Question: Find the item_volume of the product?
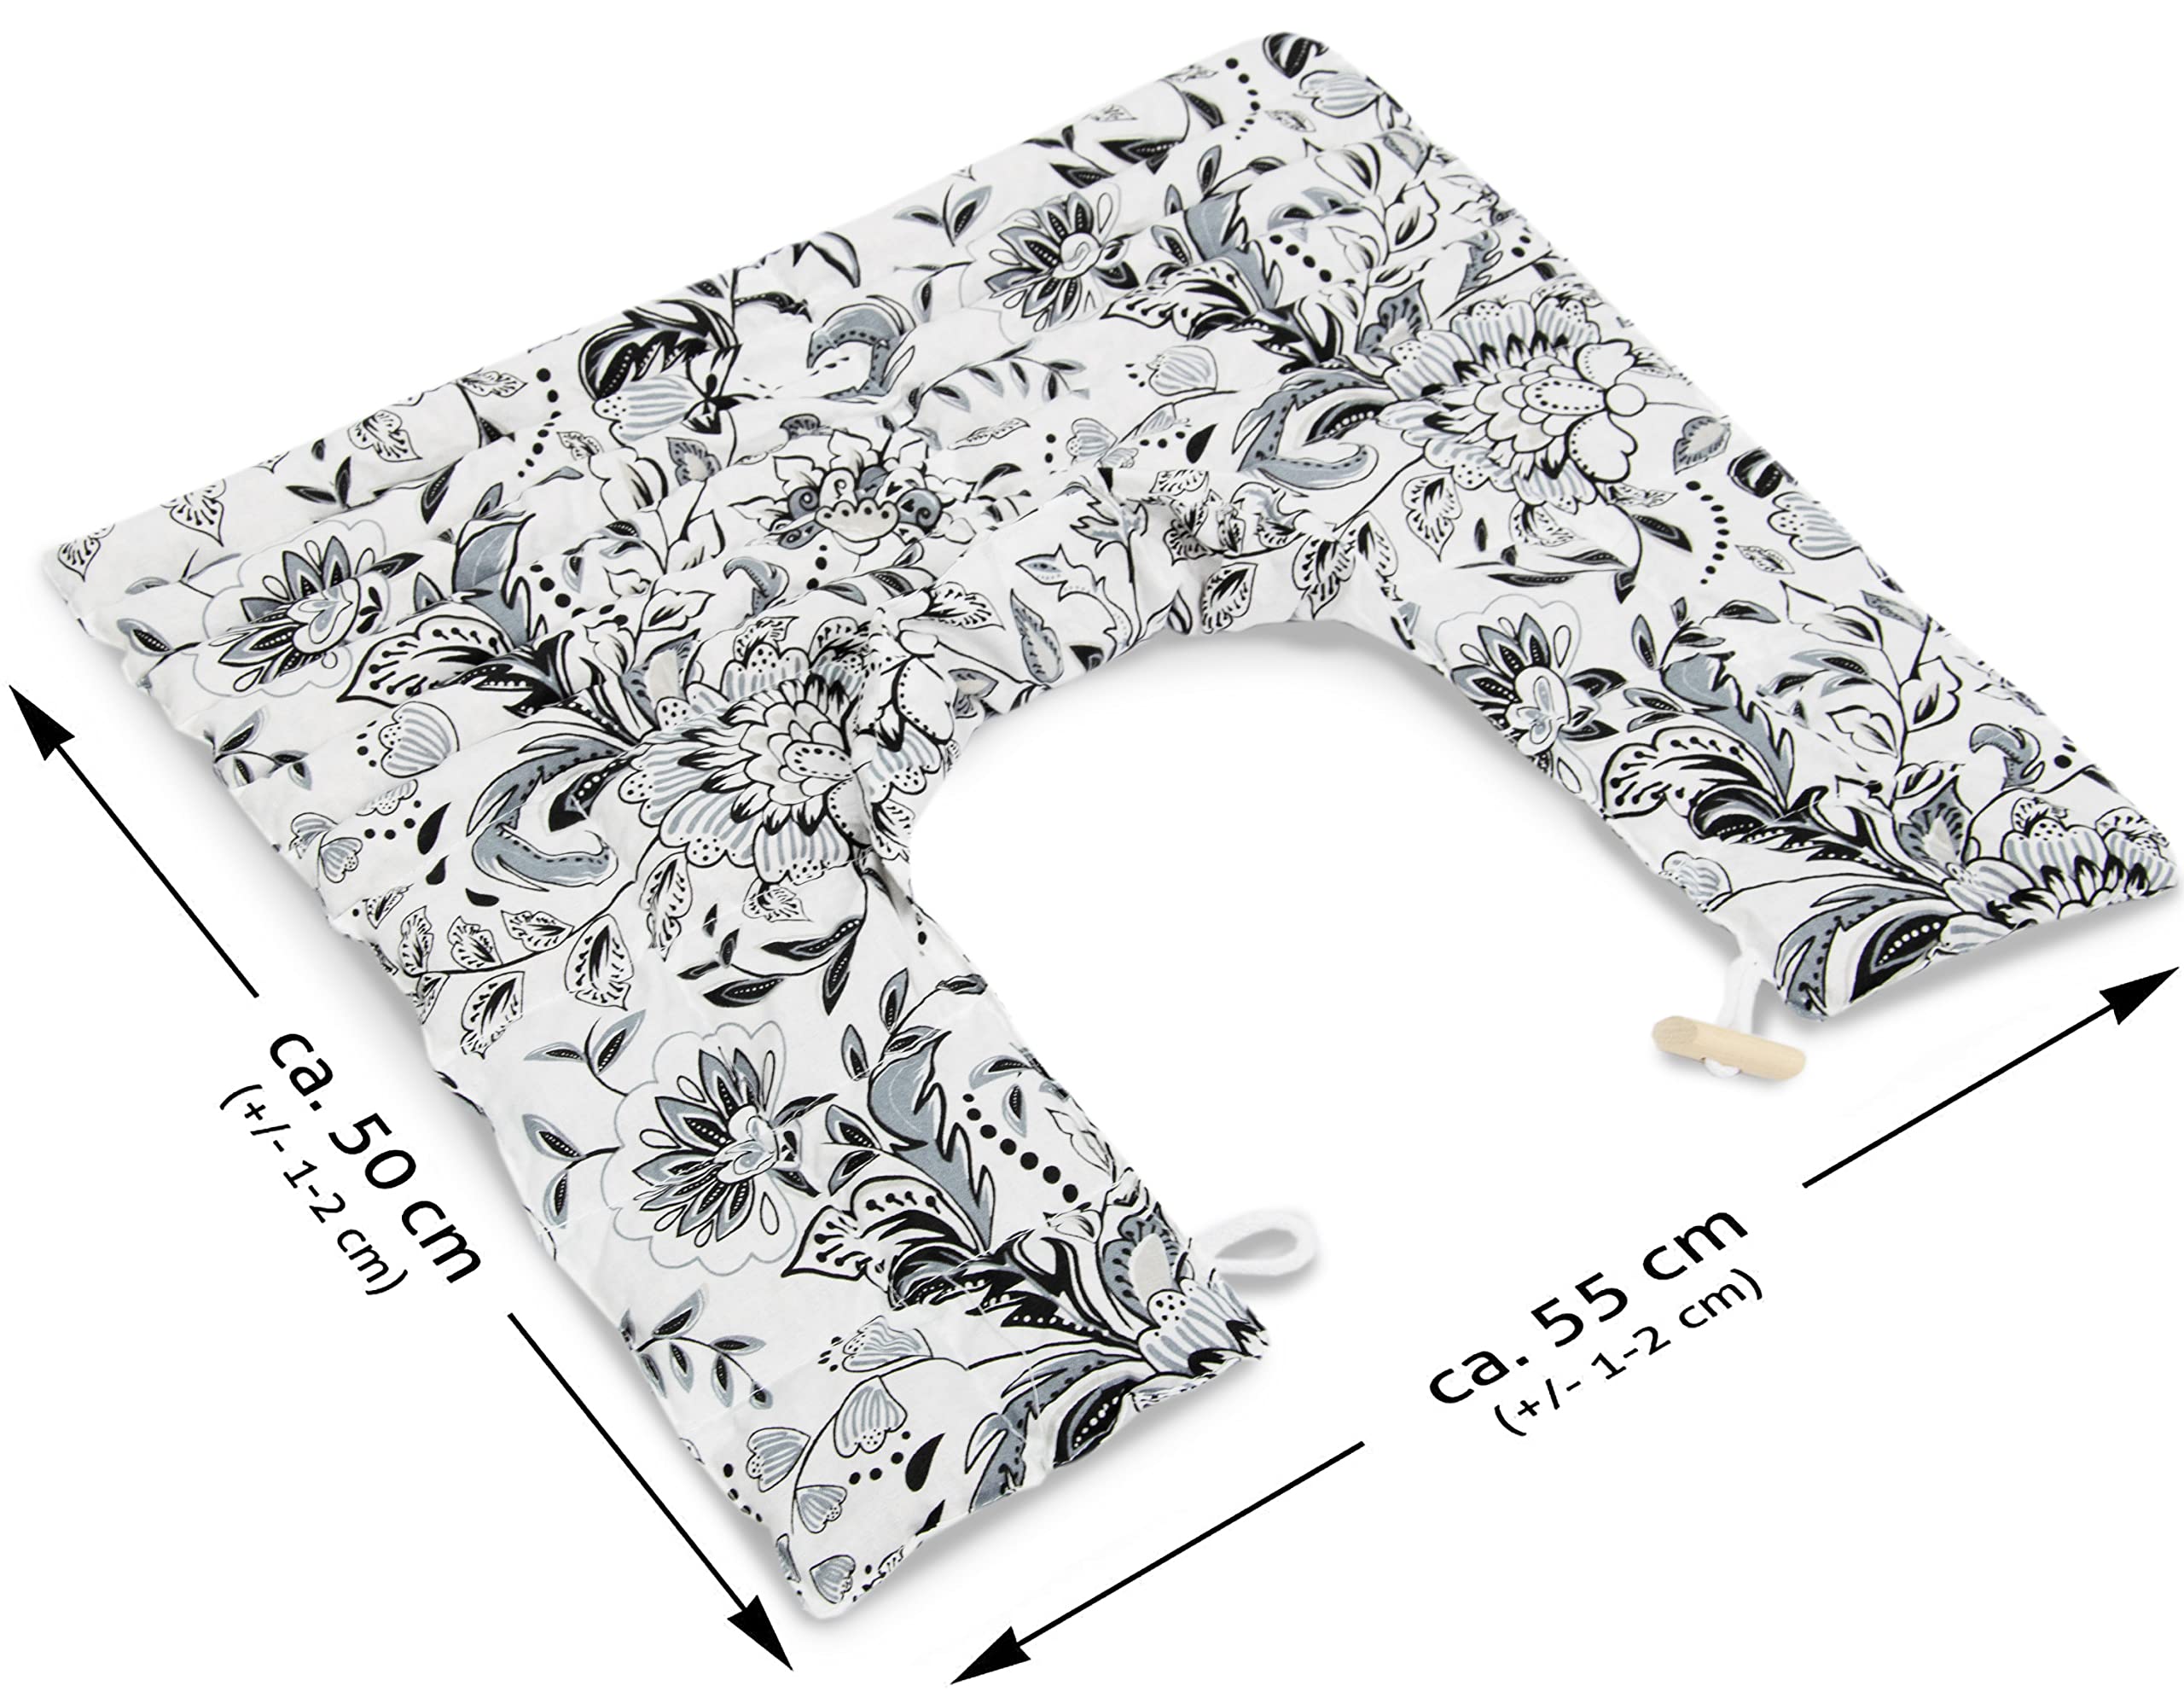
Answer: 55.0 millilitre